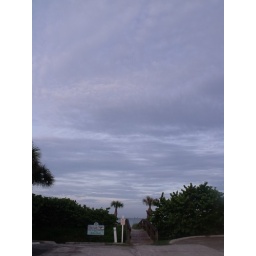
purple clouds with blue sky showing in between to the West